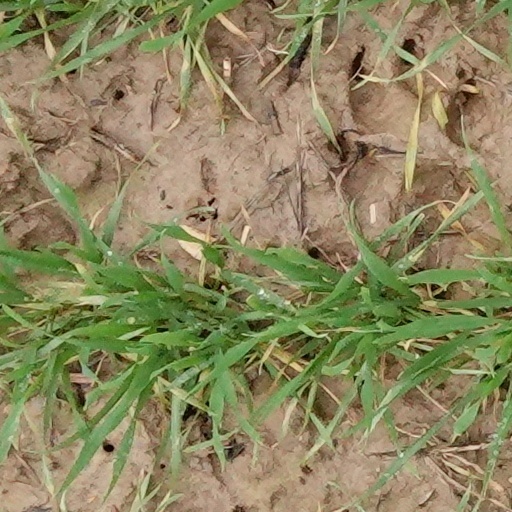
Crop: wheat